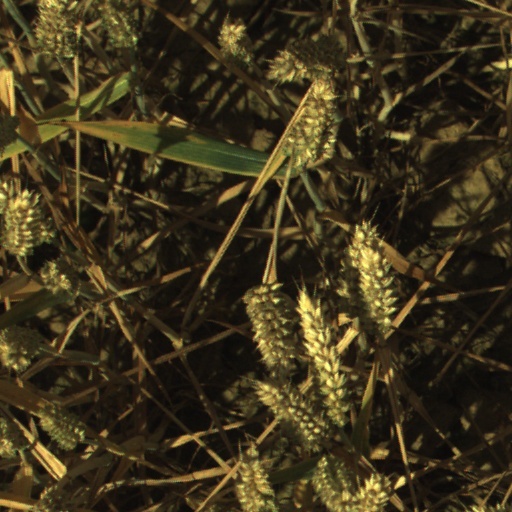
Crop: wheat